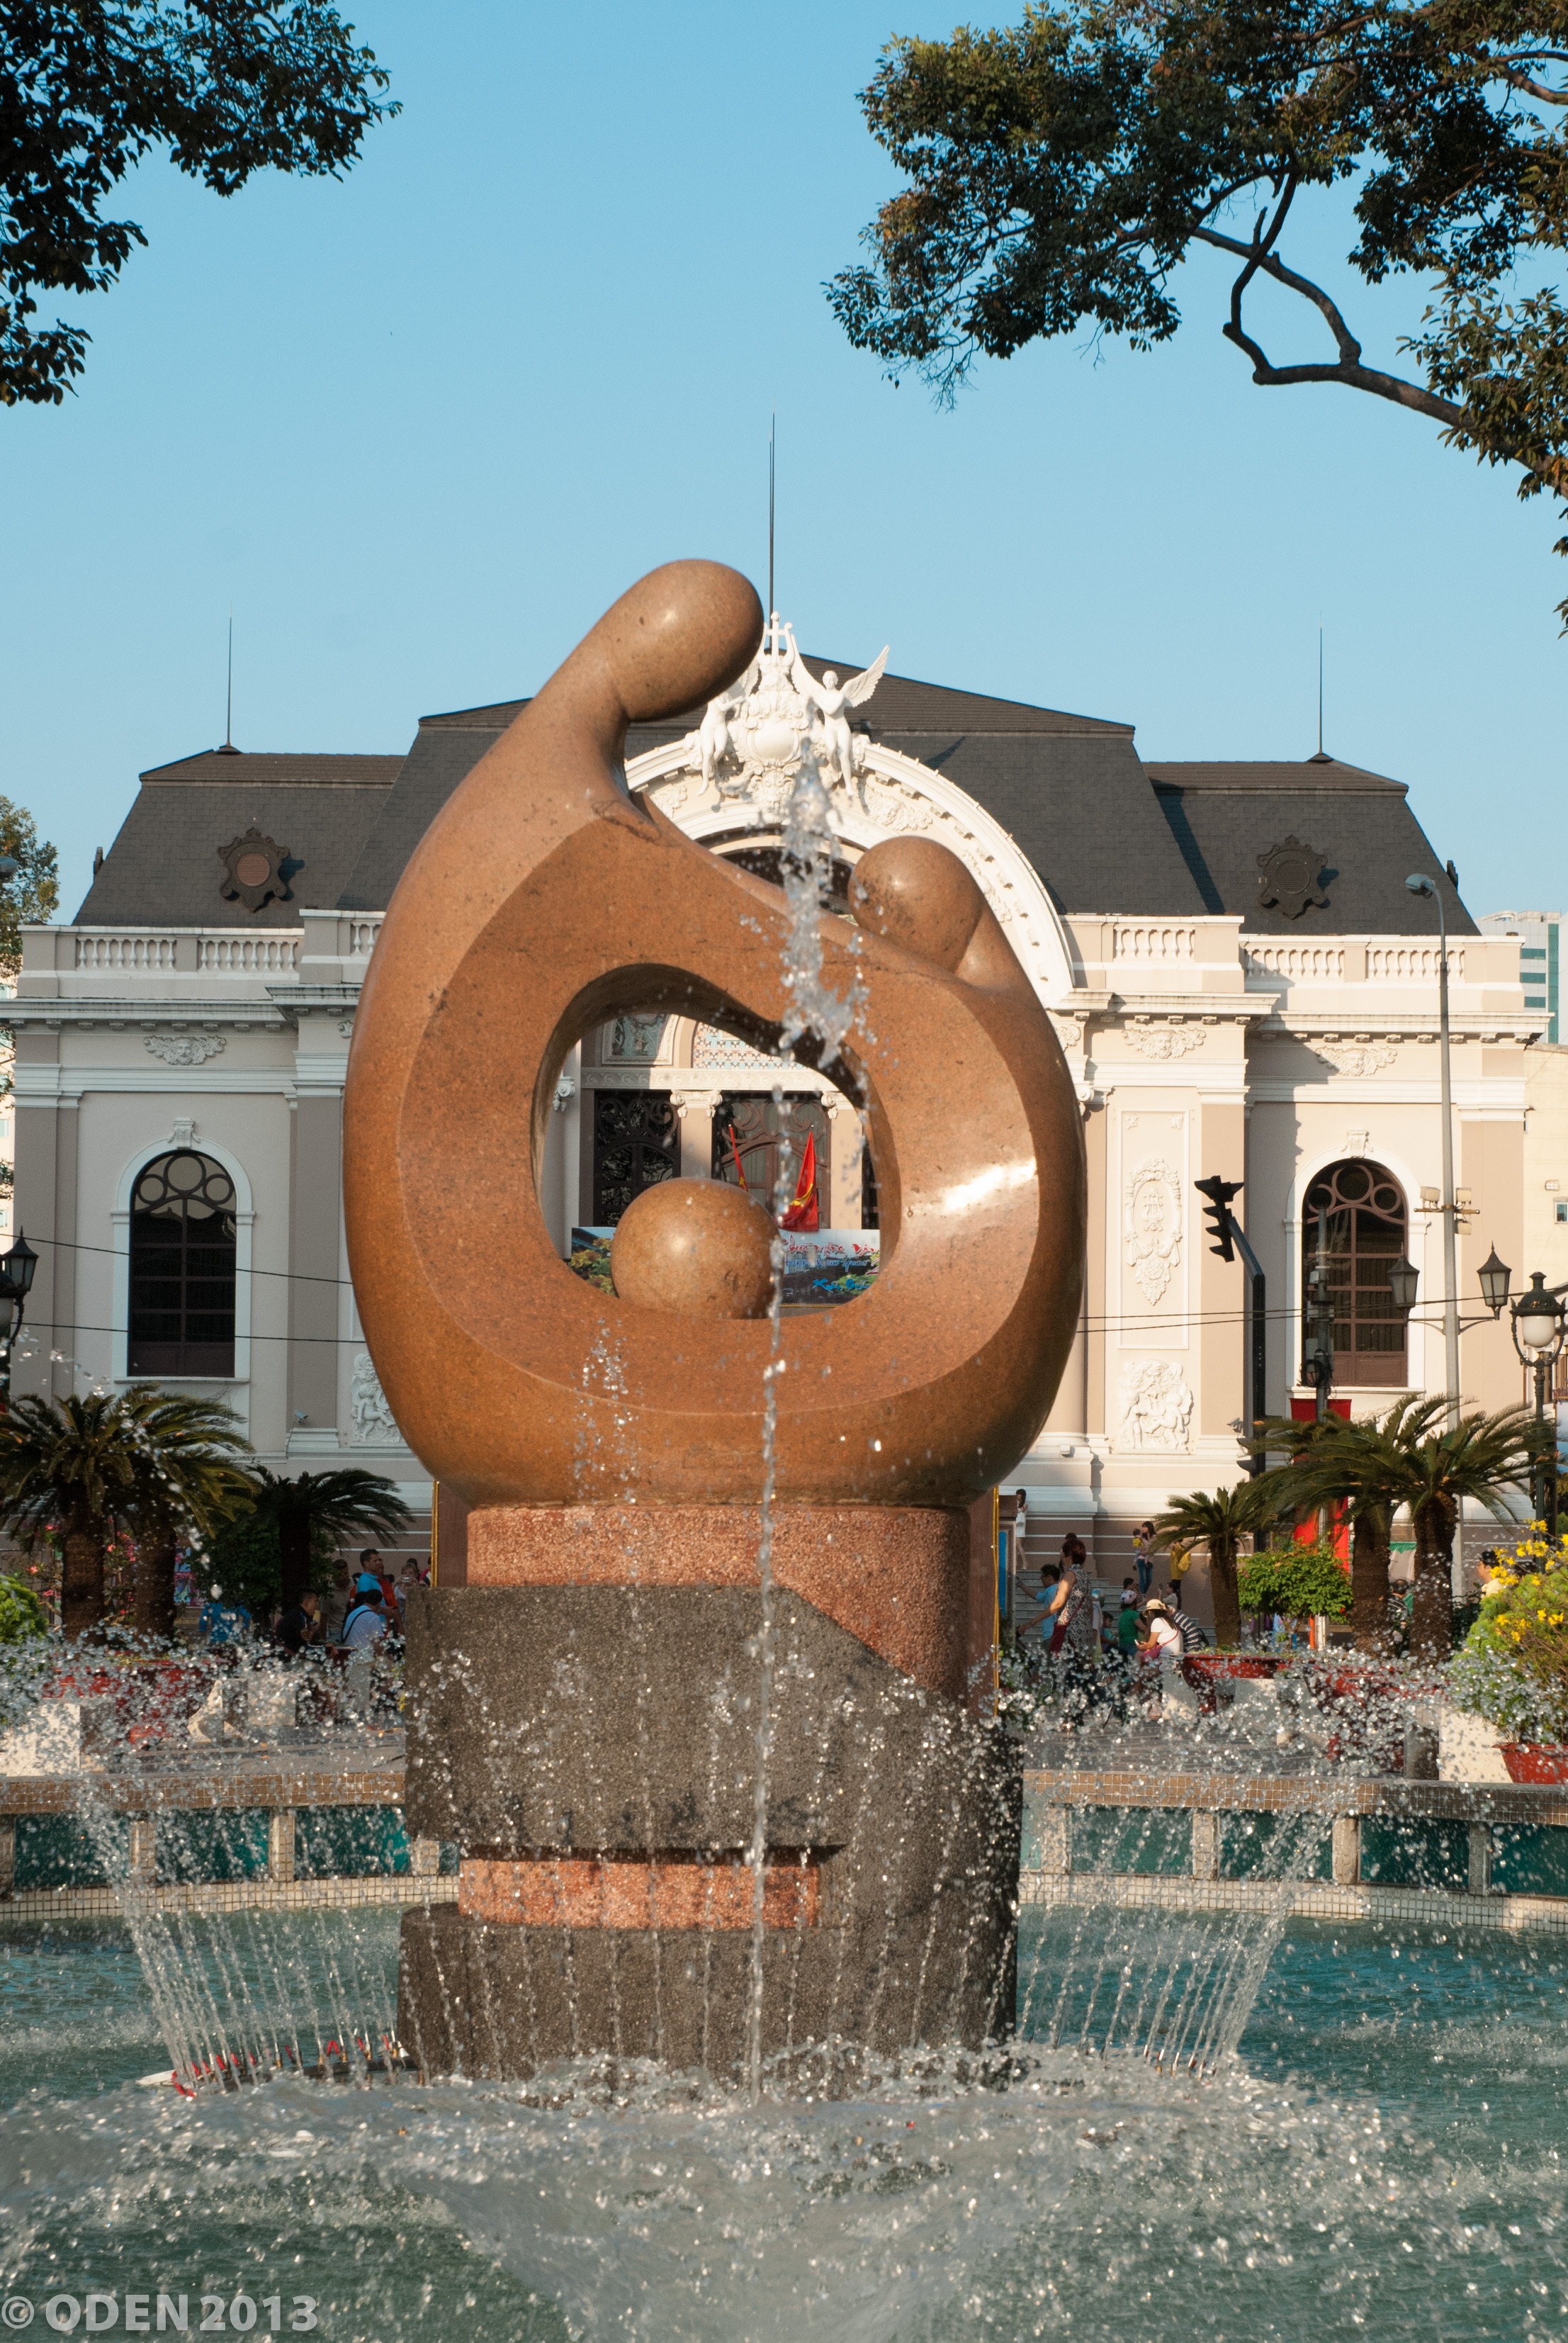
water, architecture, sky, sunset, building, monument, vacation, statue, spring, amusement park, park, saigon, sculpture, clouds, fountain, beautiful, vietnam, water feature, ho chi minh city, lunar new year